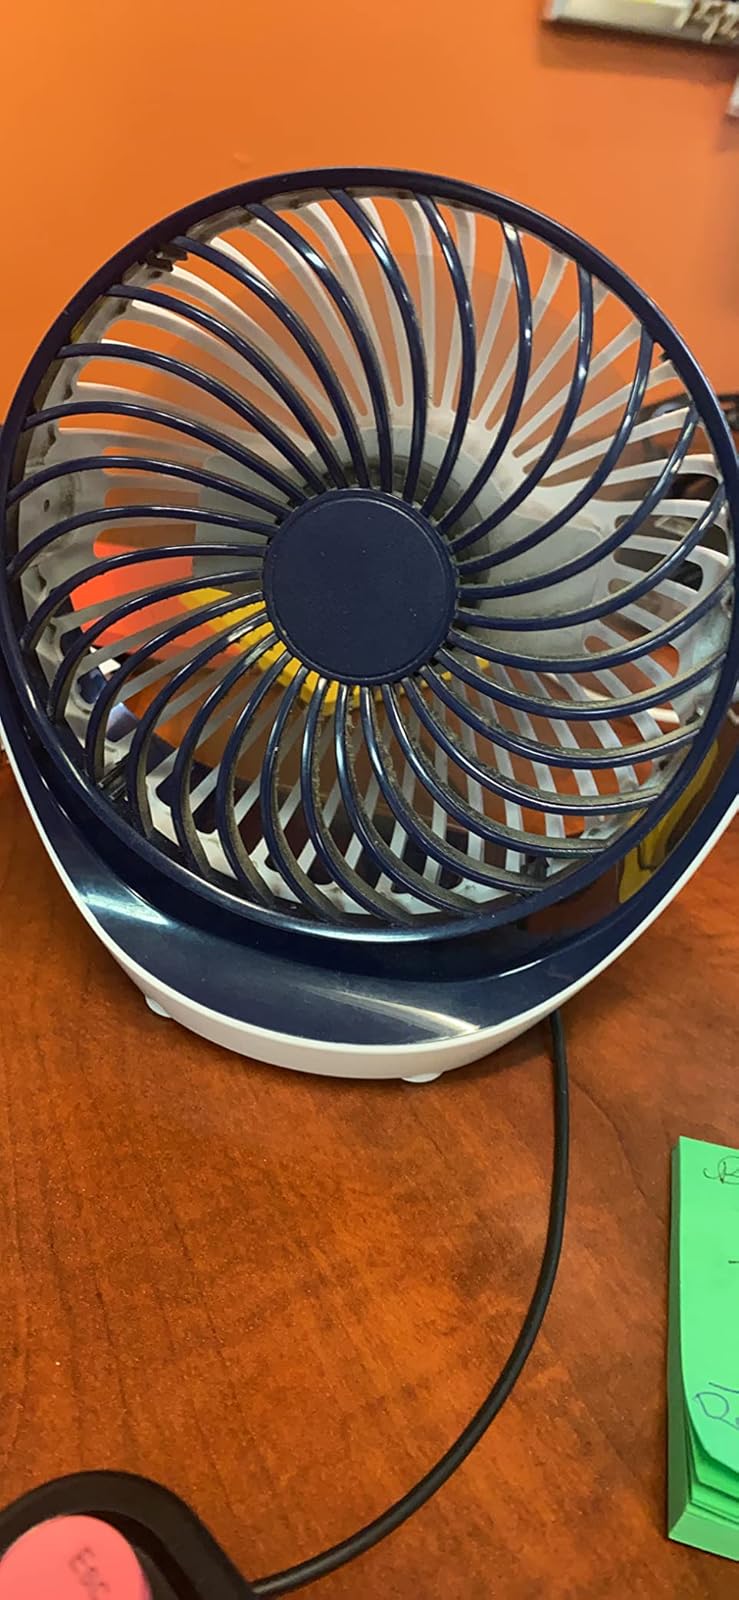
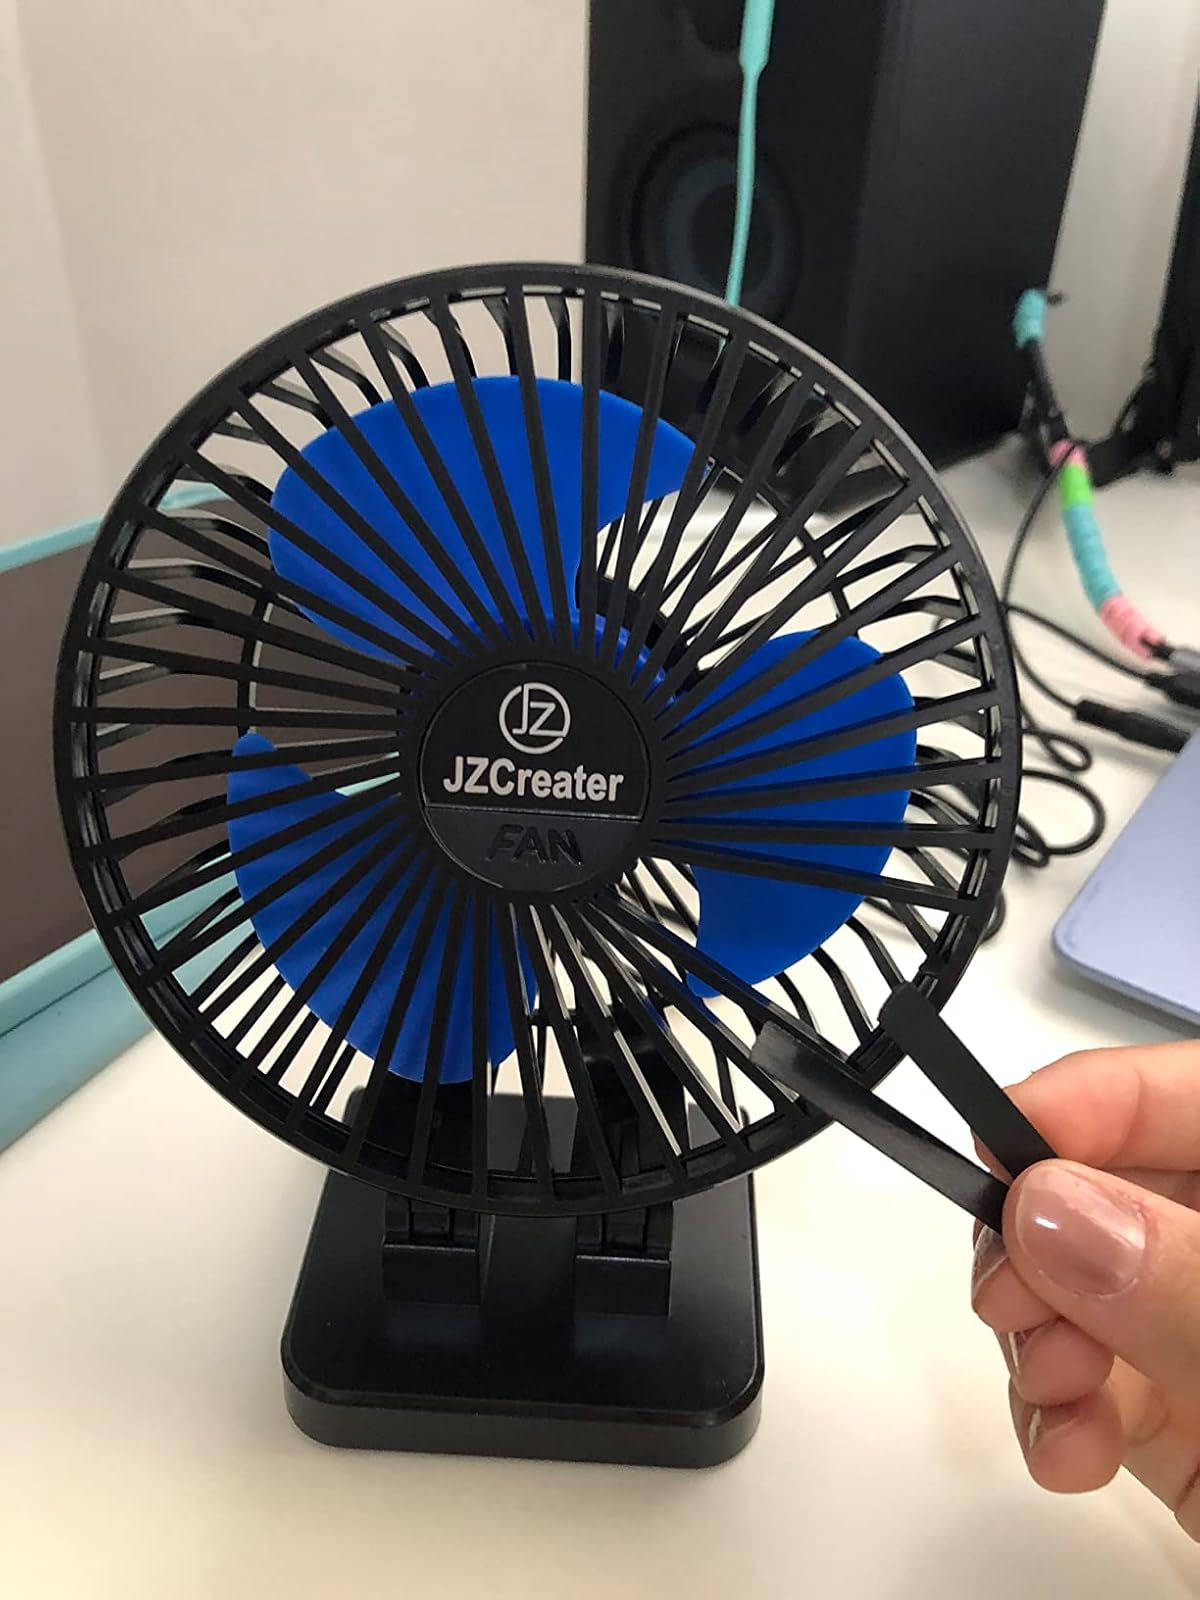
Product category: fan
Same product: no